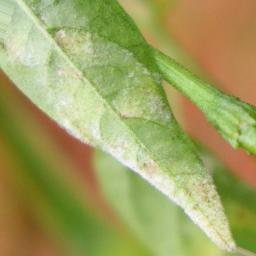
Label: powdery mildew